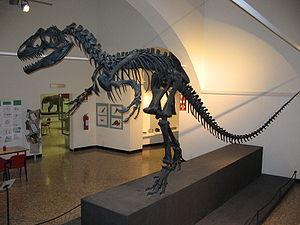
Musée des sciences naturelles de Bergame. Squelette d'Allosaurus fragilis provenant de l'état américain de l'Utah, monté par le personnel du musée en 1995 et exposé dans la salle dédiée aux dinosaures.